Mary Gillick

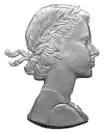
Effigy of Elizabeth II by Mary Gillick

Born Mary Gaskell Tutin in Nottingham, she was the eldest of three children born to Thomas Tutin and Elizabeth Gaskell ( Ardern), who wed on 25 March 1880 in Knutsford, Cheshire.